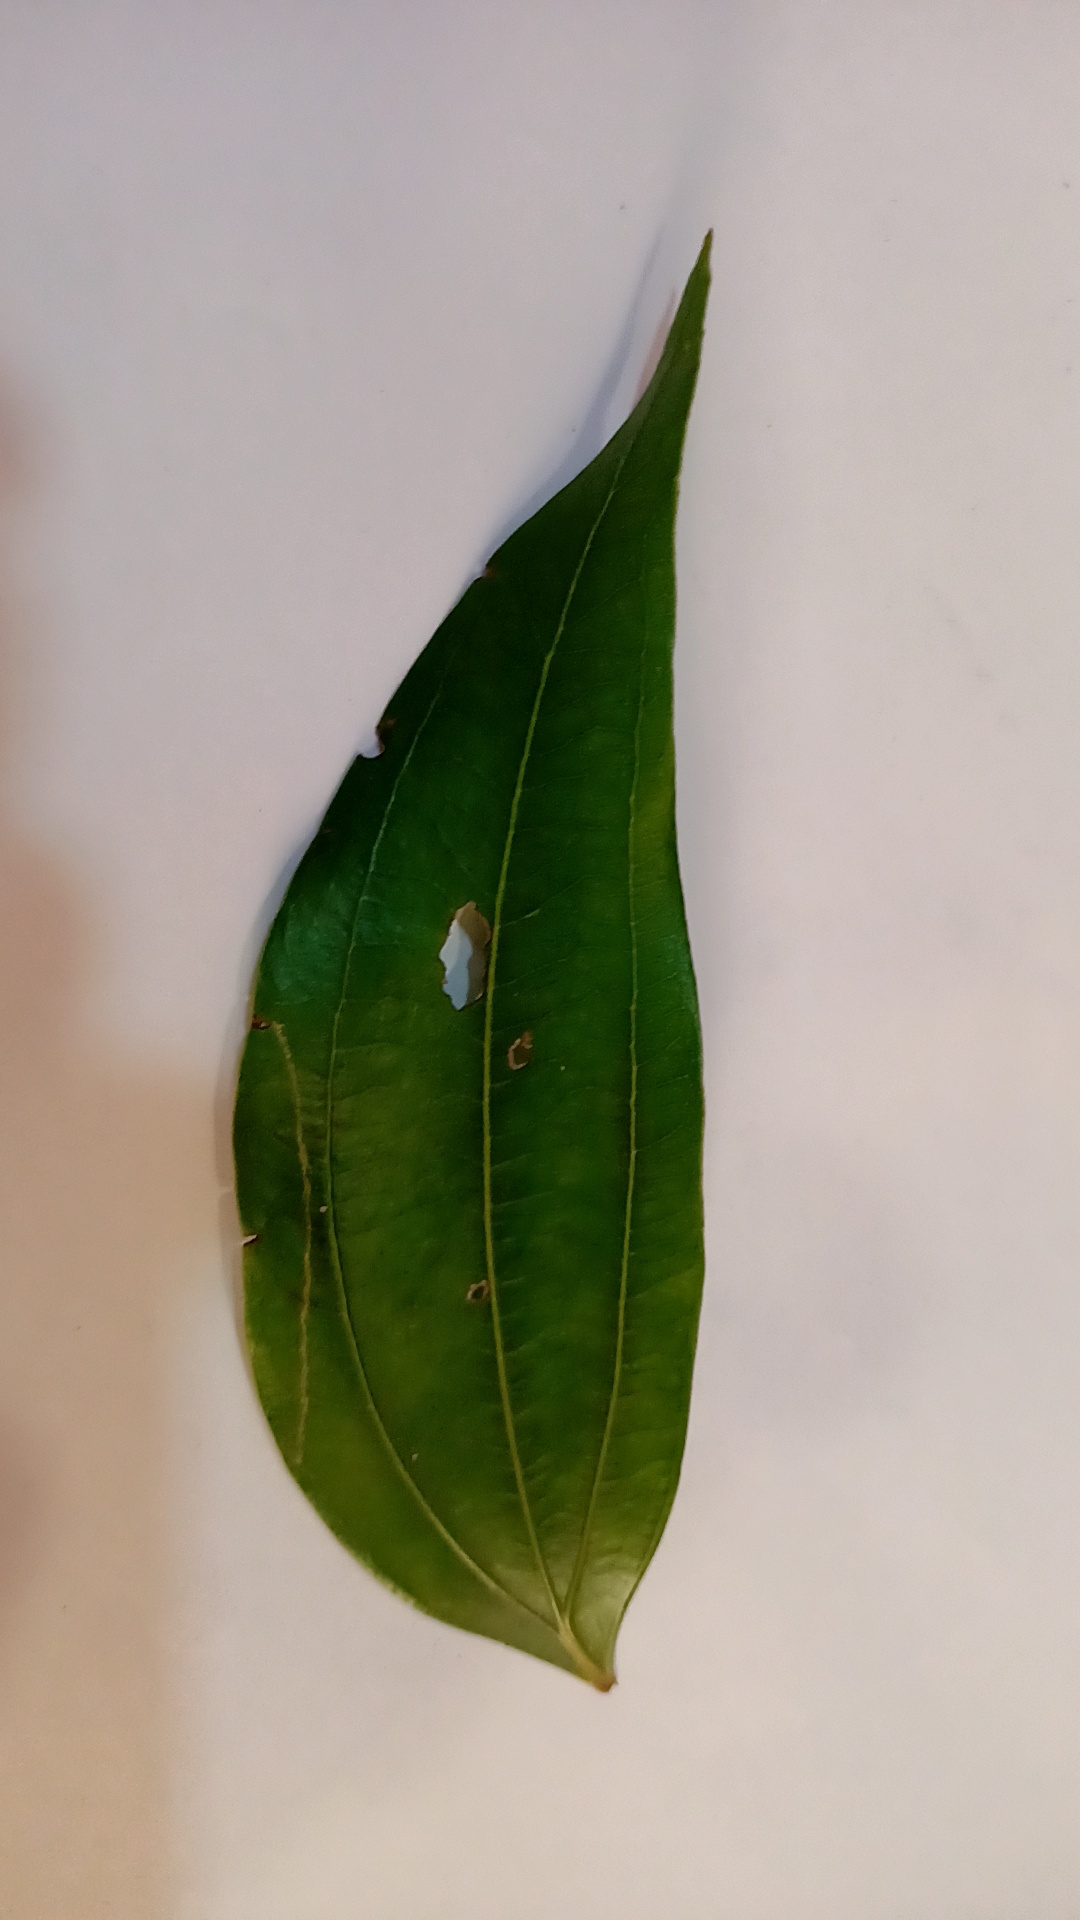
Label: Disease